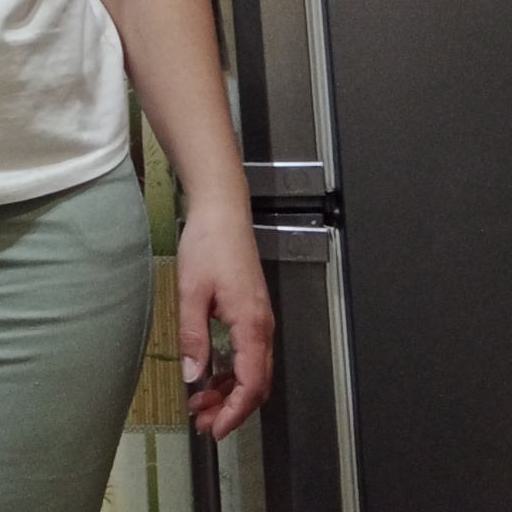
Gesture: no_gesture